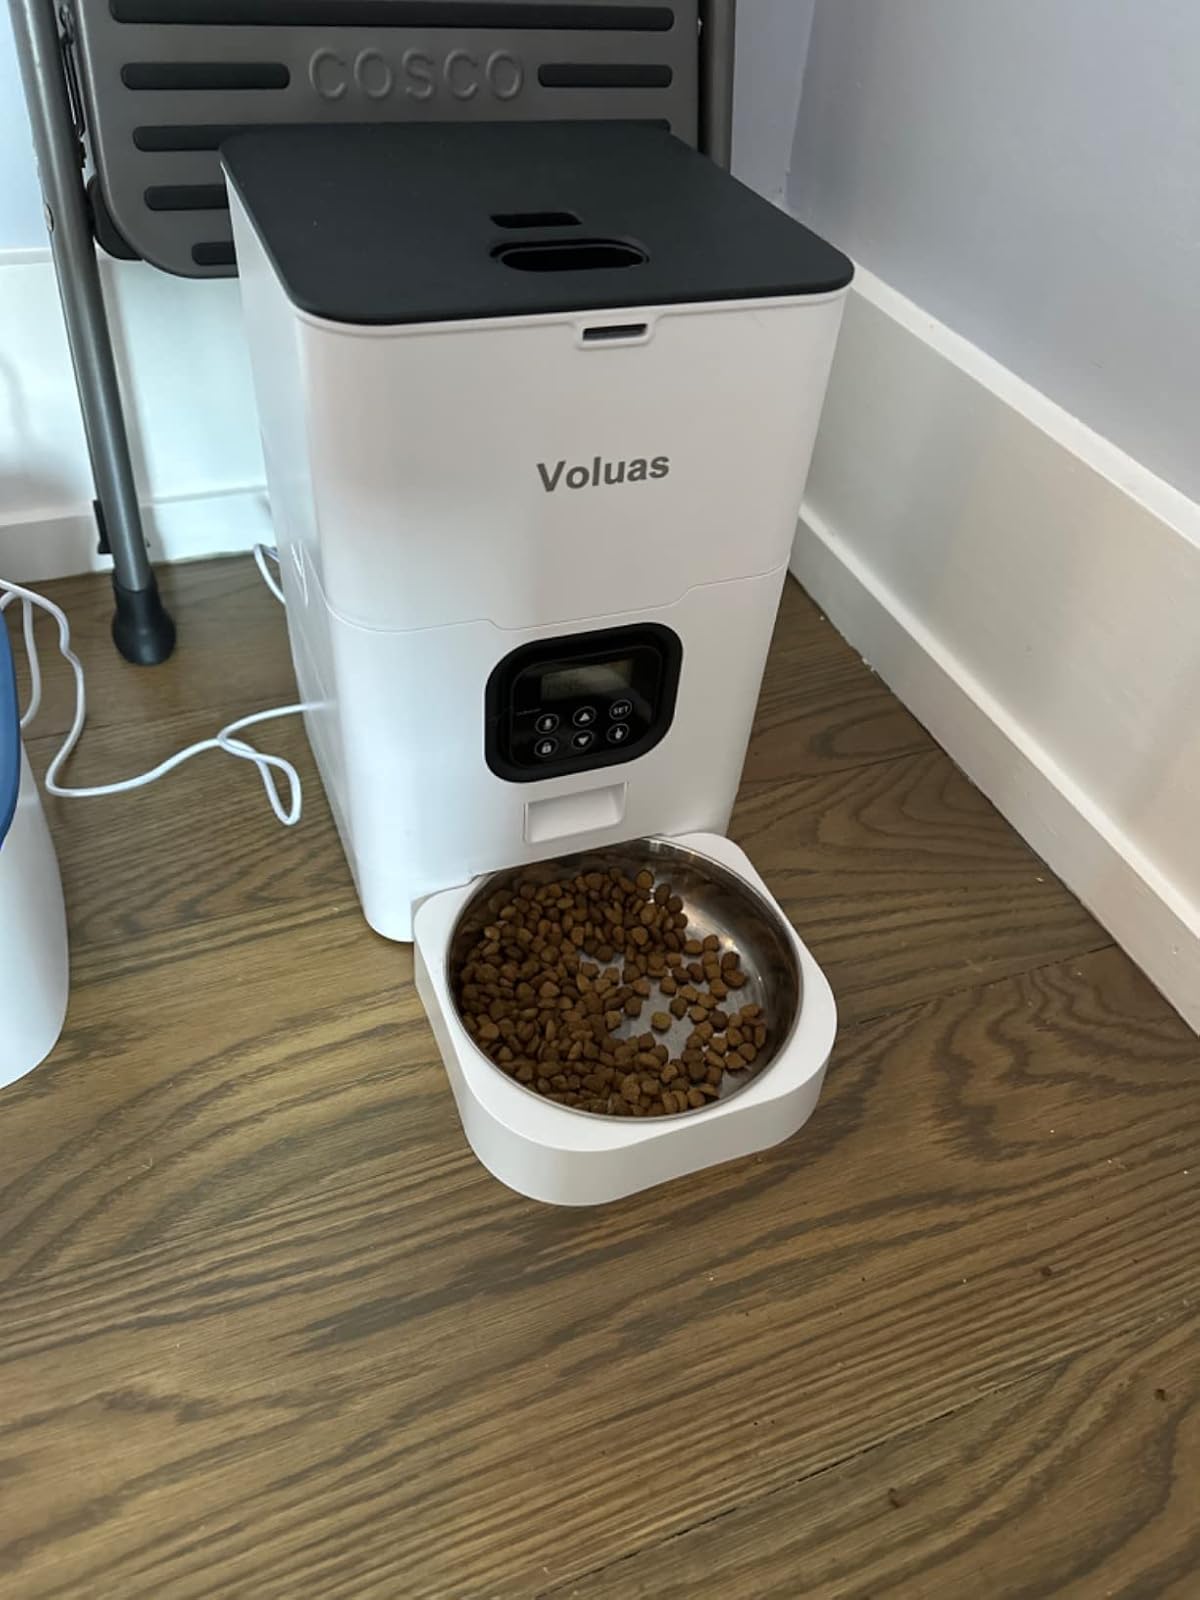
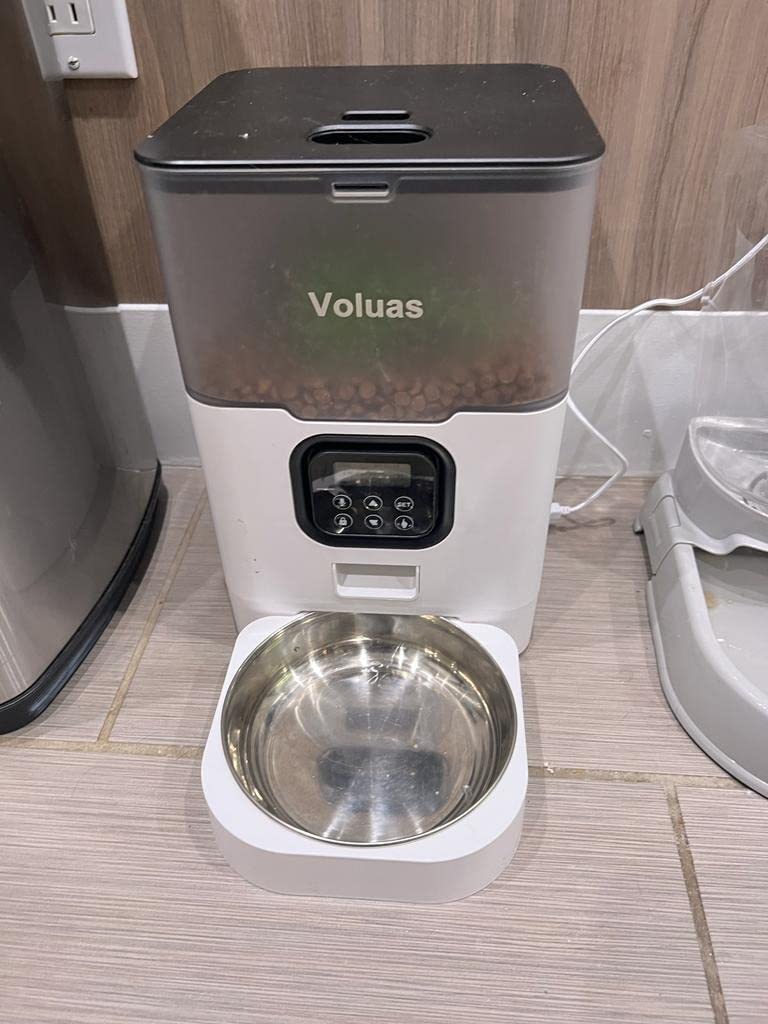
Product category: items_feeder
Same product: no